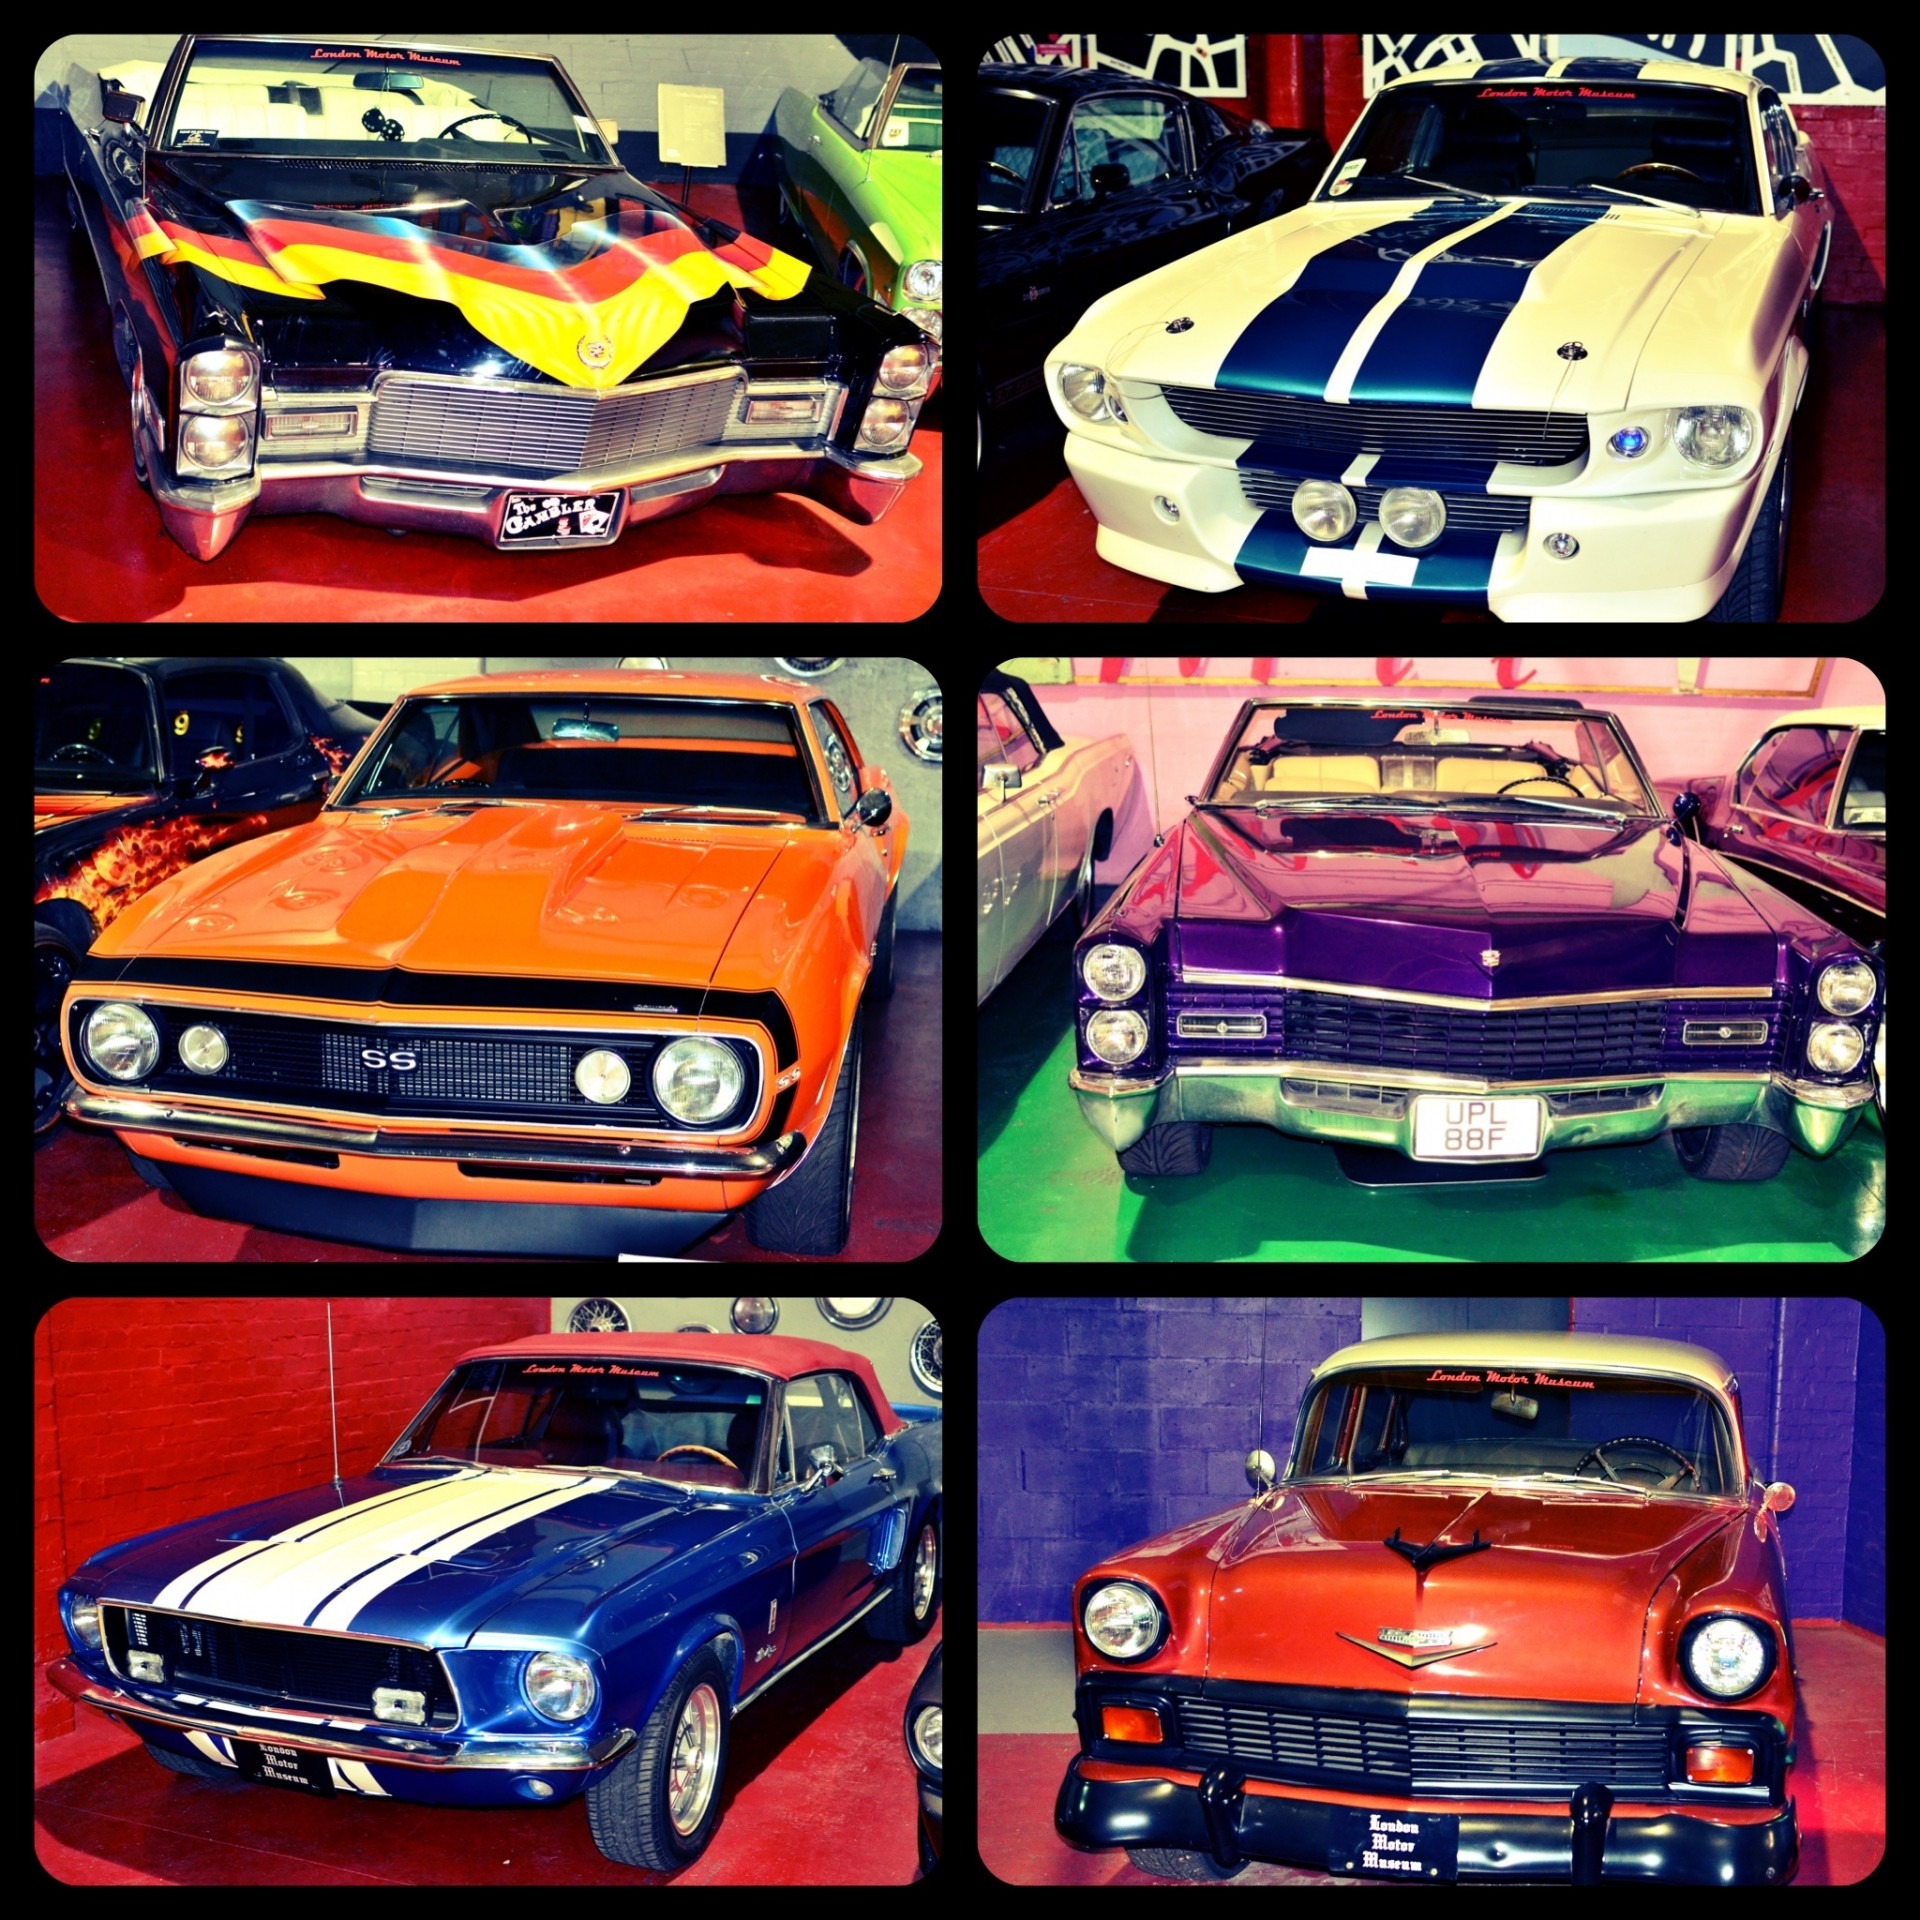
car, vehicle, museum, show, toy, sports car, muscle car, race car, london, cars, classic, motors, model car, land vehicle, scale model, automobile make, automotive exterior, automotive design, stock car racing